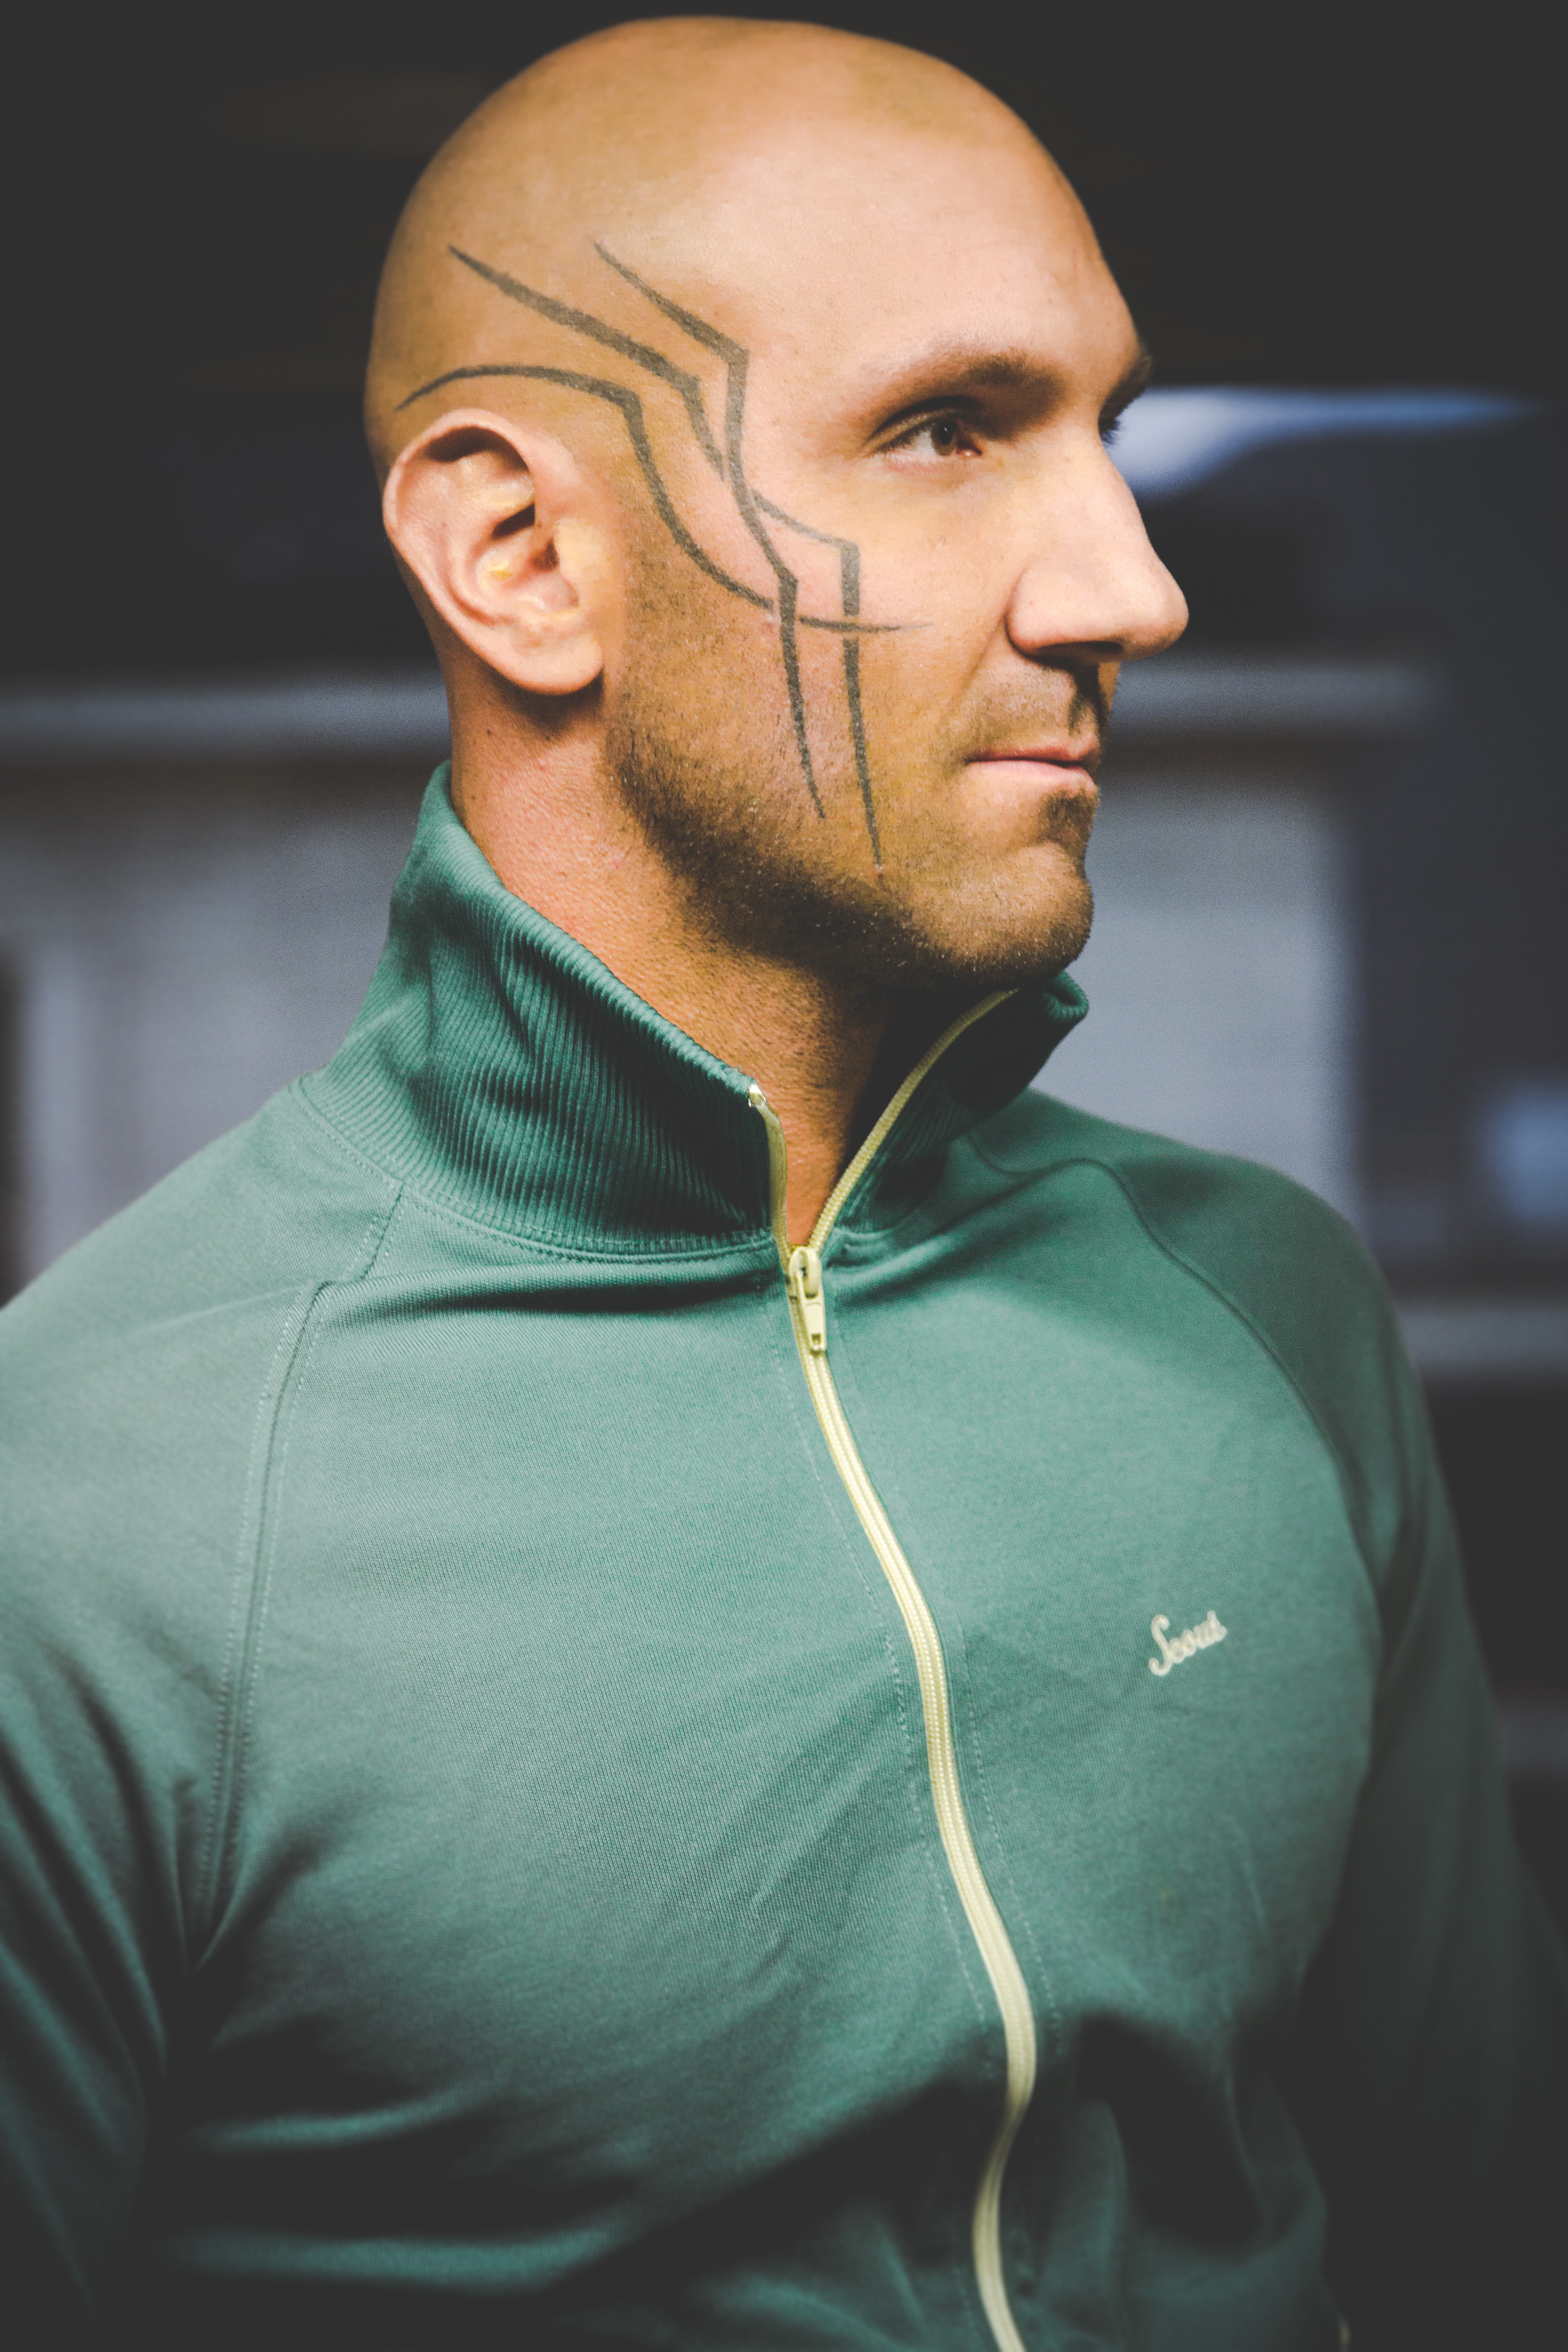
face, chin, head, forehead, cheek, audio equipment, facial hair, ear, neck, human, muscle, outerwear, headphones, jaw, buzz cut, cool, beard, mouth, technology, gadget, photography, hoodie, chest, t shirt, jacket, model, moustache, sleeve